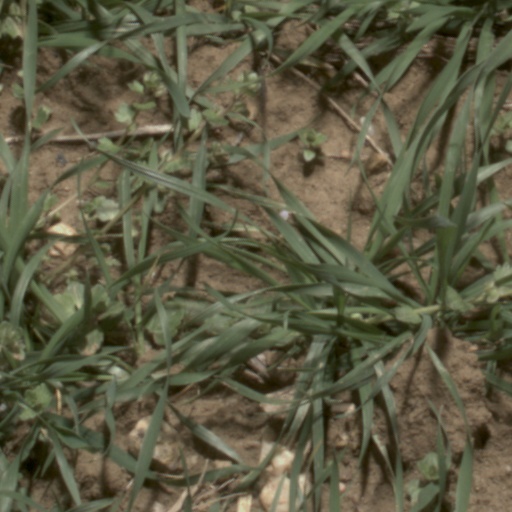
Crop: wheat